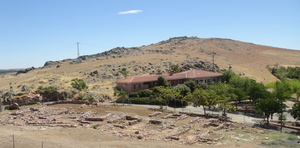
Alarcos est un lieu d'Espagne dans la Nouvelle-Castille, près de Calatrava, resté célèbre par la bataille du même nom où Alphonse VIII, roi de Castille, fut défait, en 1195, par le calife almohade Abu Yusuf Yacub Al Mansour.